1974 Grantland Rice Bowl

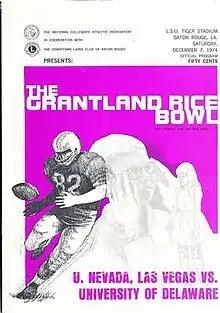
1974 Program covers

The 1974 Grantland Rice Bowl was an NCAA Division II game following the 1974 season, between the Delaware Fightin' Blue Hens and the UNLV Rebels. This was the first time that the game was played at Tiger Stadium on the campus of LSU. Delaware running back Vern Roberts was named the game's outstanding offensive player, while his teammate defensive back Mike Ebersol was named the game's outstanding defensive player.